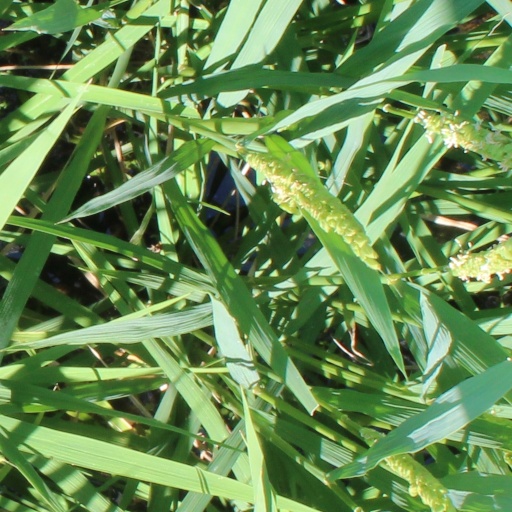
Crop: rice